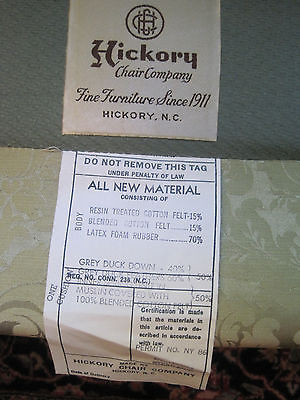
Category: sofa